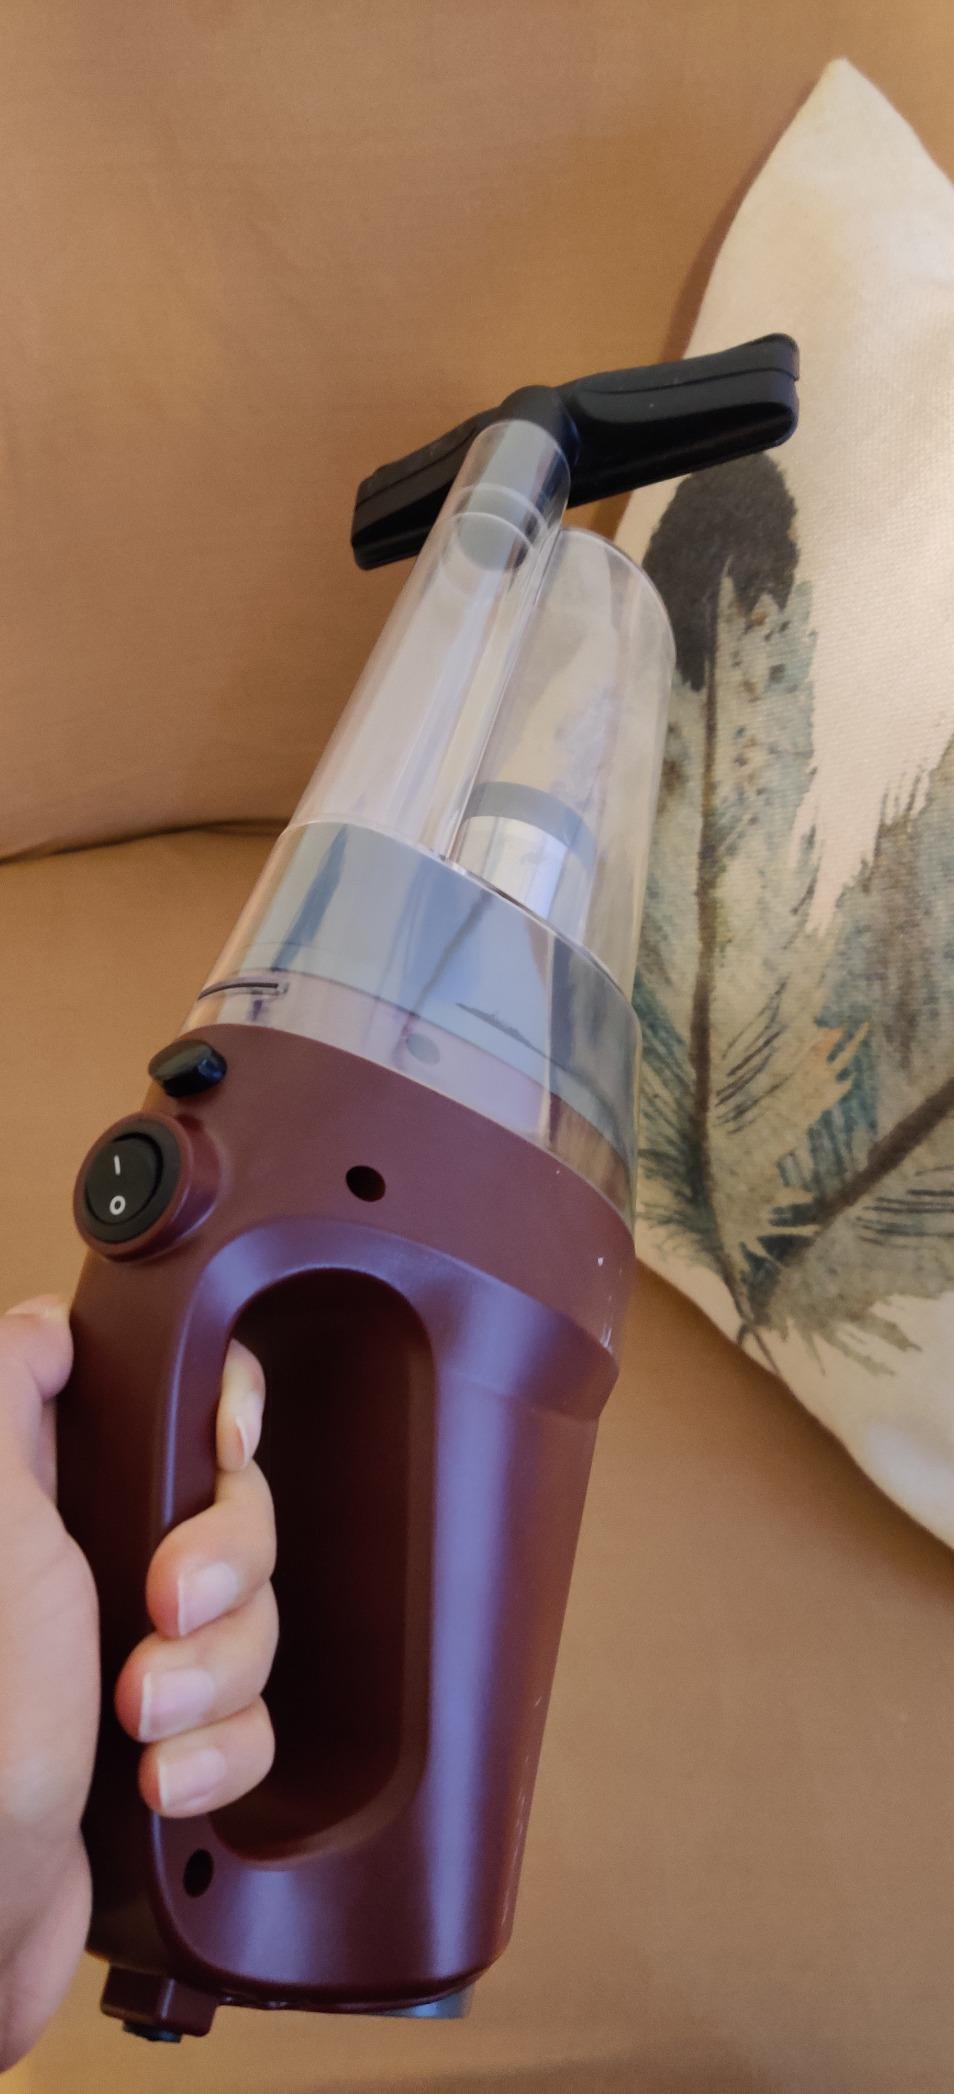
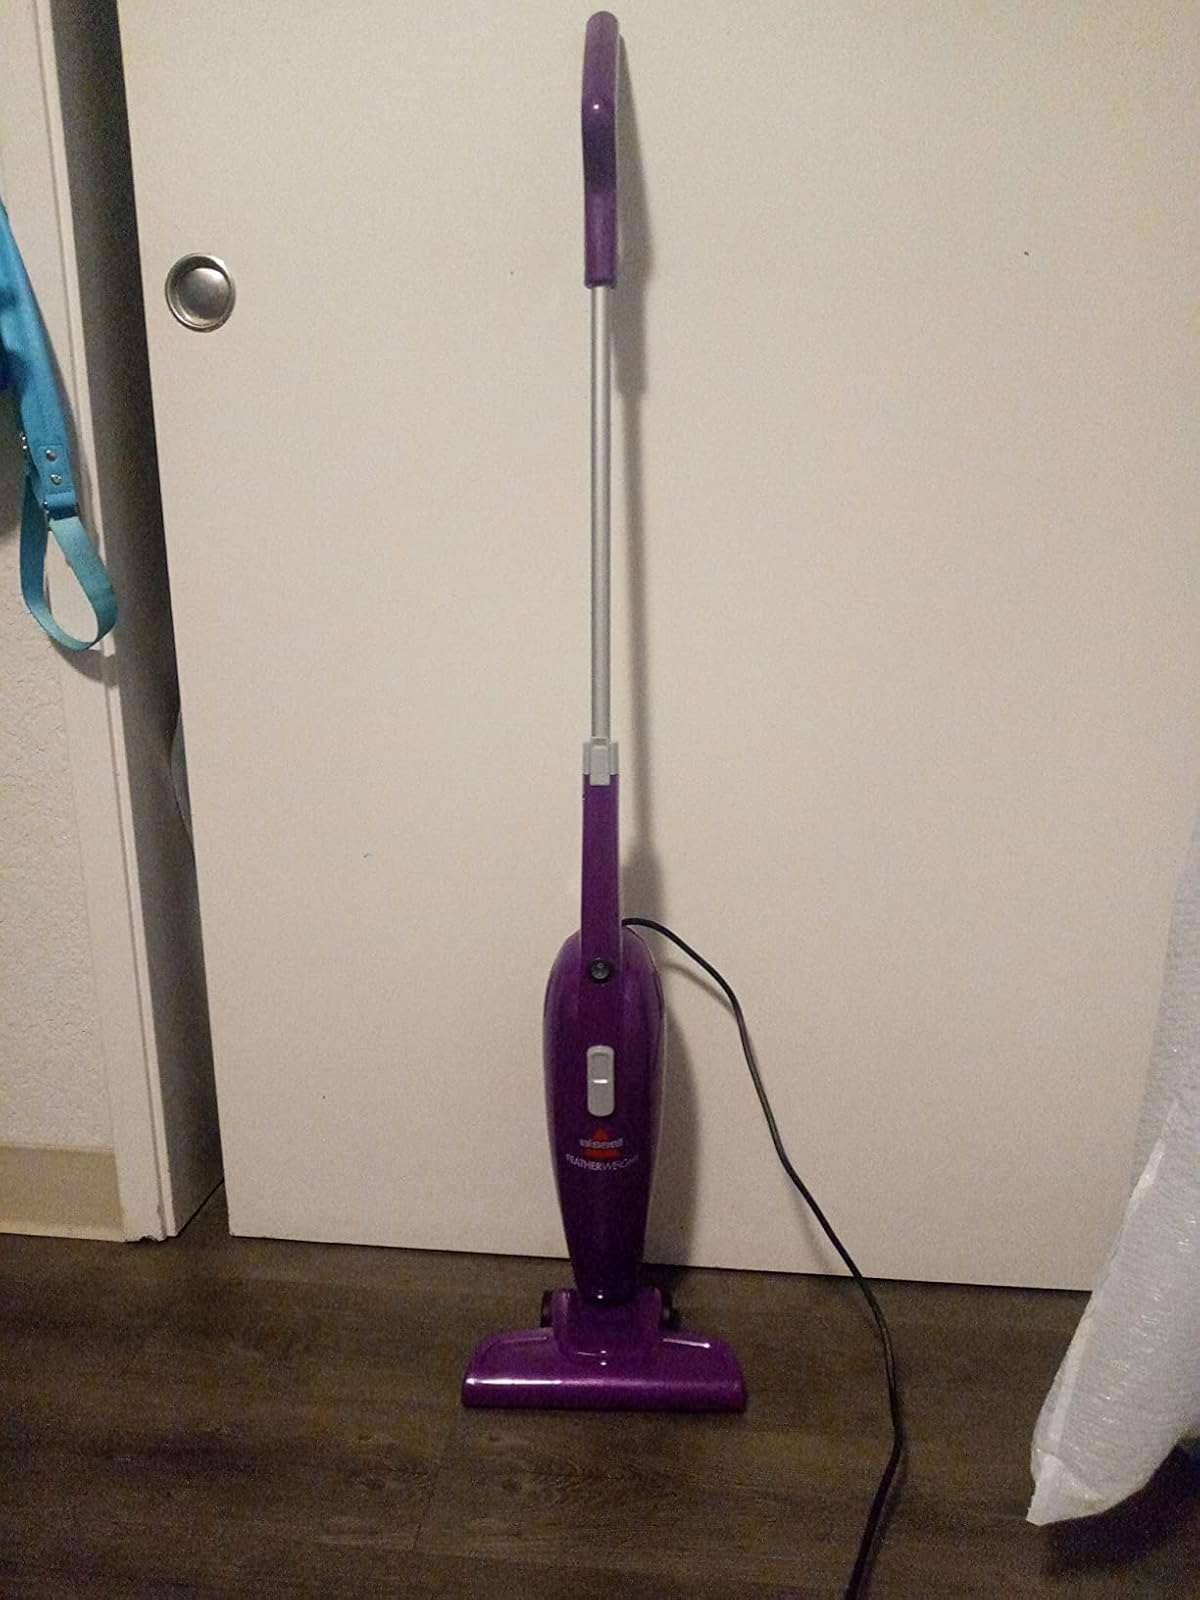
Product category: items_vacuum
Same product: no